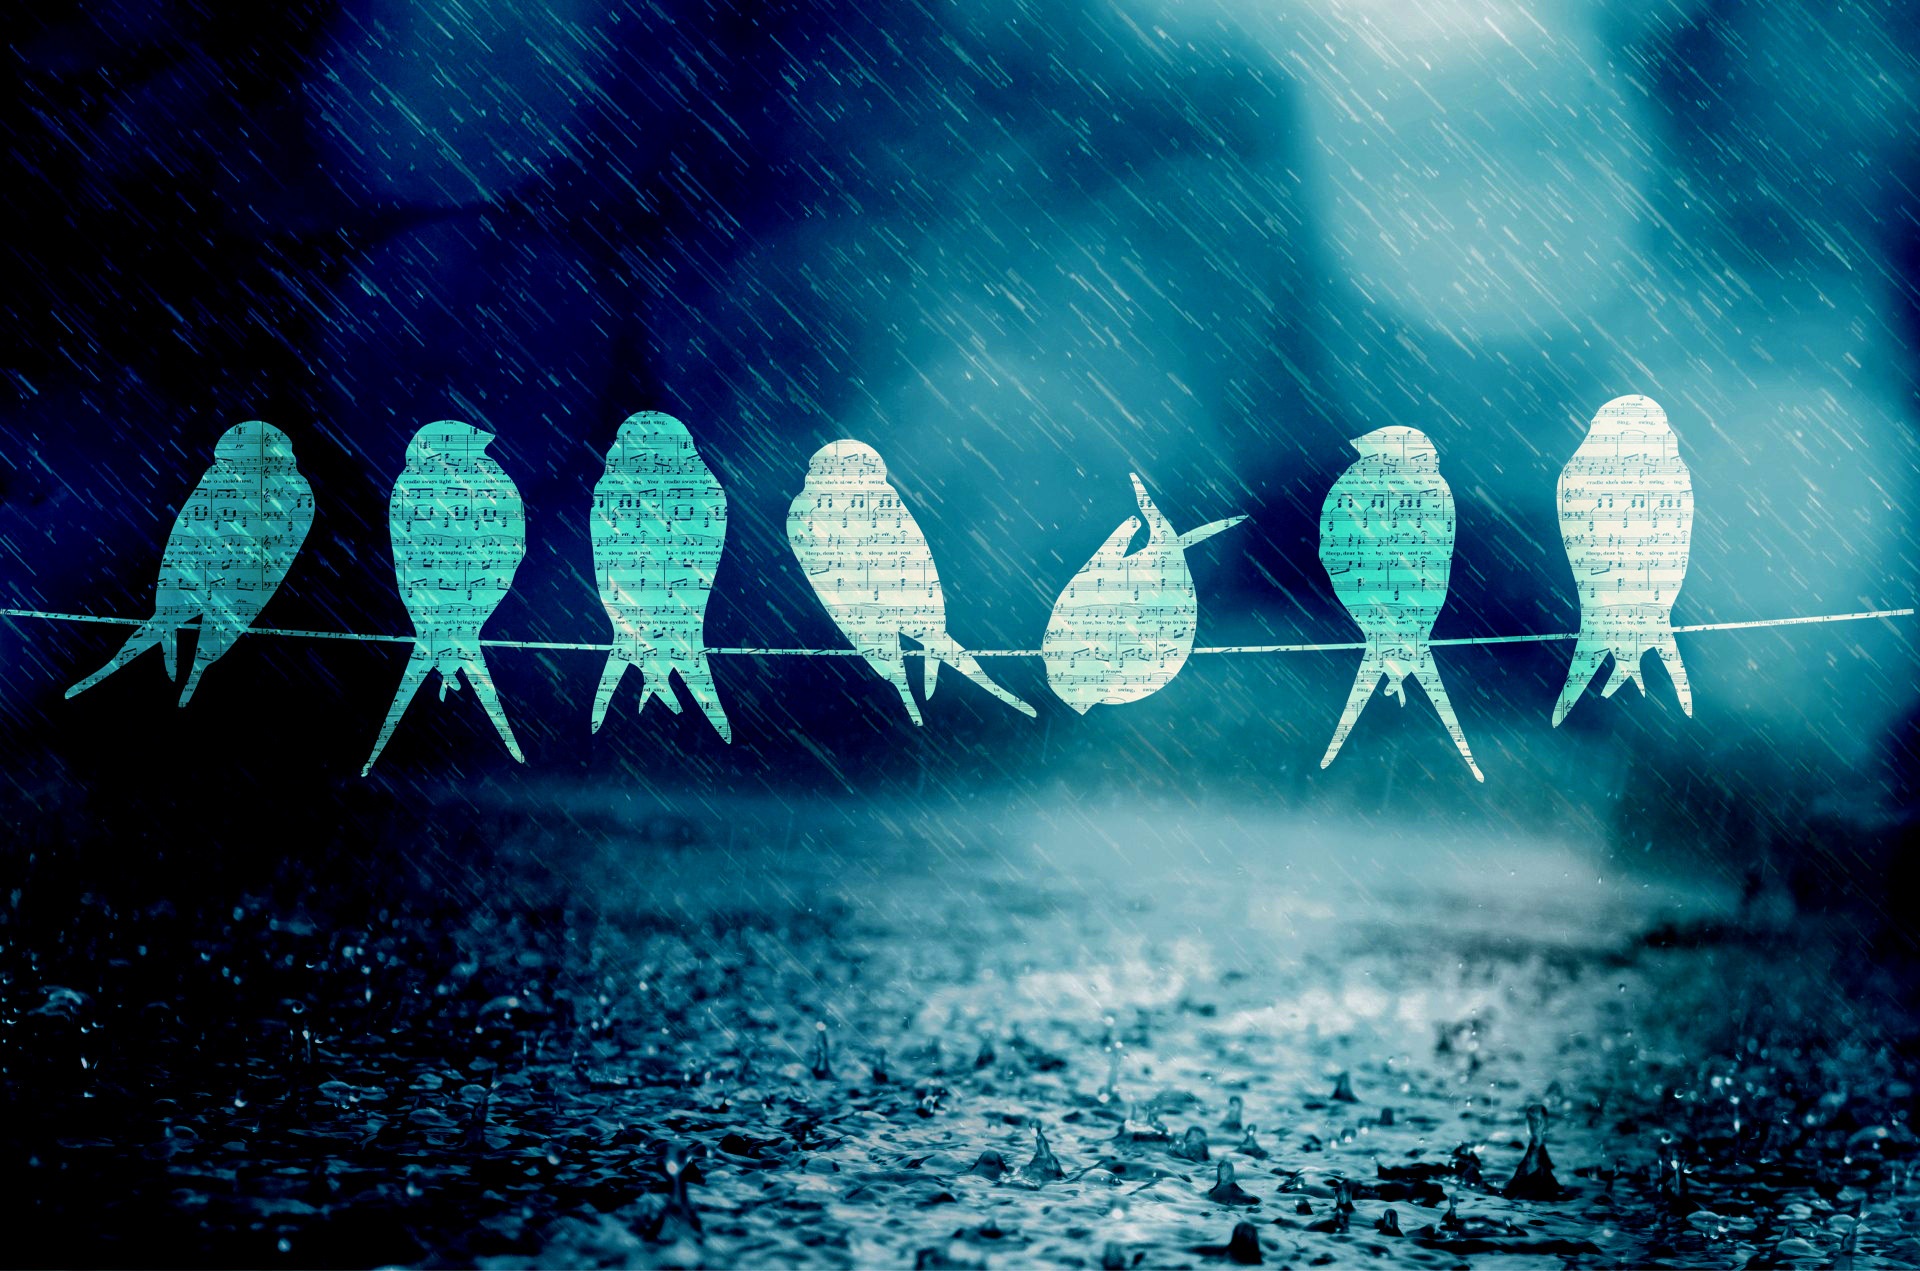
music, light, night, rain, wave, underwater, darkness, blue, moonlight, outer space, birds, song, screenshot, atmosphere of earth, computer wallpaper, ghost ship